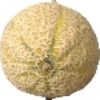
Label: Cantaloupe 2